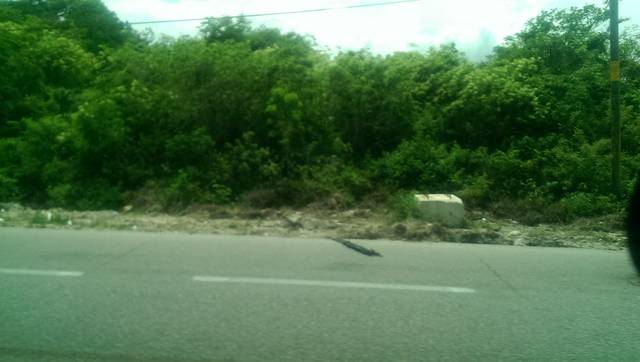
Region: Mexico
Coordinates: 20.904, -86.879